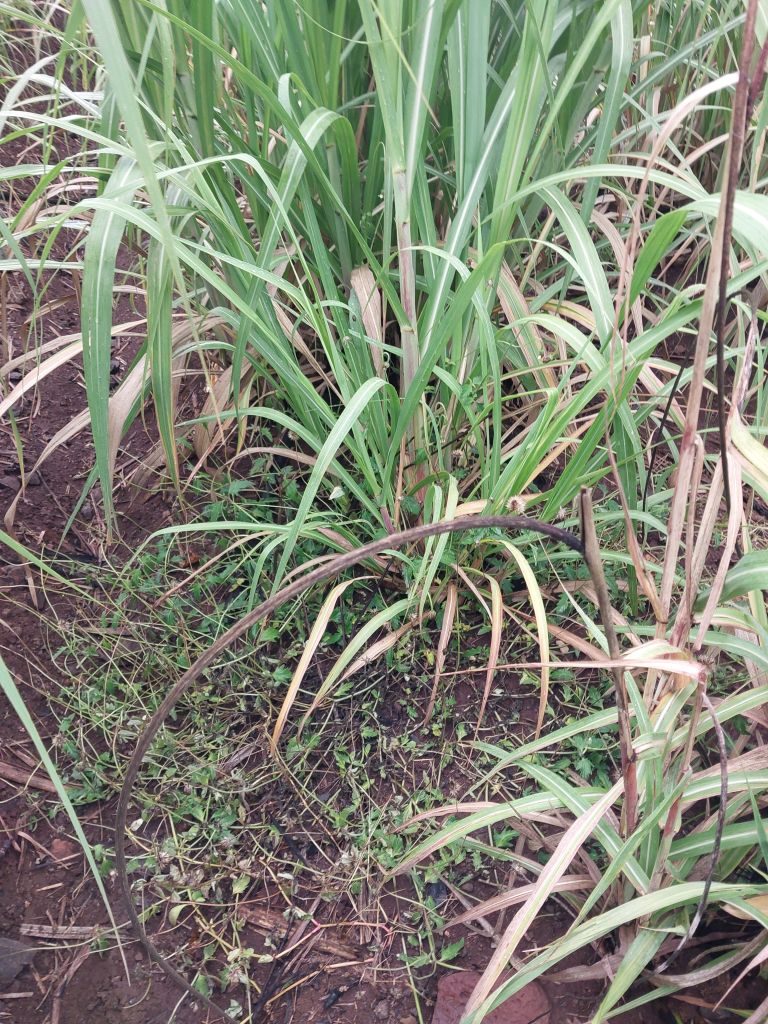
Label: Smut